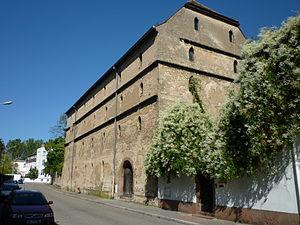
Grenier de l'hôpital, 2 rue de la Filature
Ce tableau présente la liste de tous les monuments historiques de Haguenau, classés ou inscrits.
Haguenau, prononcé Hawenau en dialecte alsacien, est une commune française du département du Bas-Rhin. Sous-préfecture de département, elle fait partie de la région administrative Grand Est.
Le grenier de l'hôpital est un monument historique situé à Haguenau, dans le département français du Bas-Rhin.